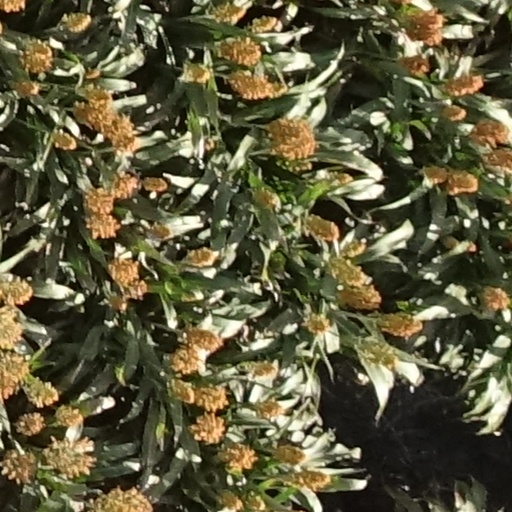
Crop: sorghum